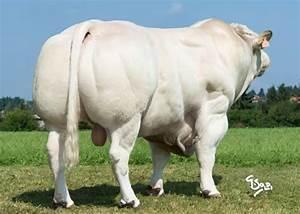
cow